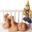
Label: baby